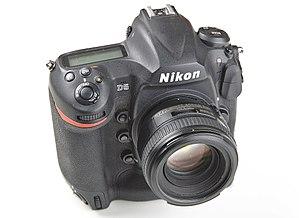
Le Nikon D5 est un appareil photographique reflex numérique professionnel annoncé par Nikon en janvier 2016 et commercialisé en mars.